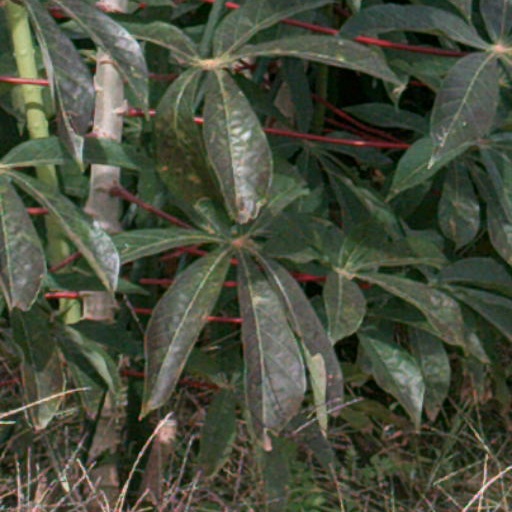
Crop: cassava